Biscayan dialect

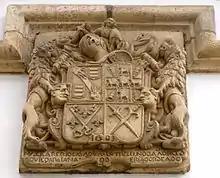
Relief from 1603 in Plentzia old town, with an epigraph in the topolect of the time. "

Biscayan was used by Sabino Arana and his early Basque nationalist followers as one of the signs of Basqueness.